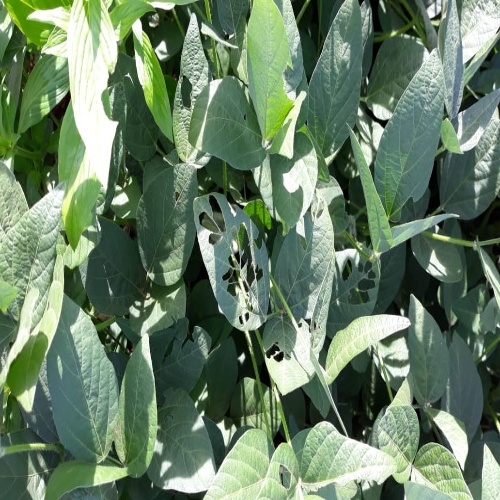
Label: Caterpillar